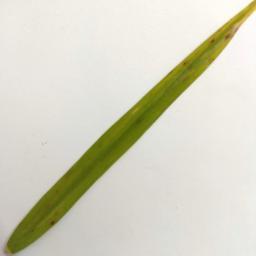
Label: Rice___Brown_Spot